Marambio Base

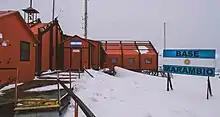
Main building

As of 2014, Marambio has 27 buildings with a total covered area exceeding . It can host a permanent staff of 60 people and a large complement of scientific personnel, reaching 165 people.